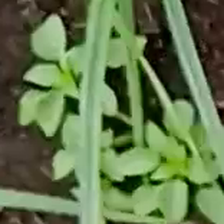
Weed species: Sicklepod_(Senna obtusifolia)